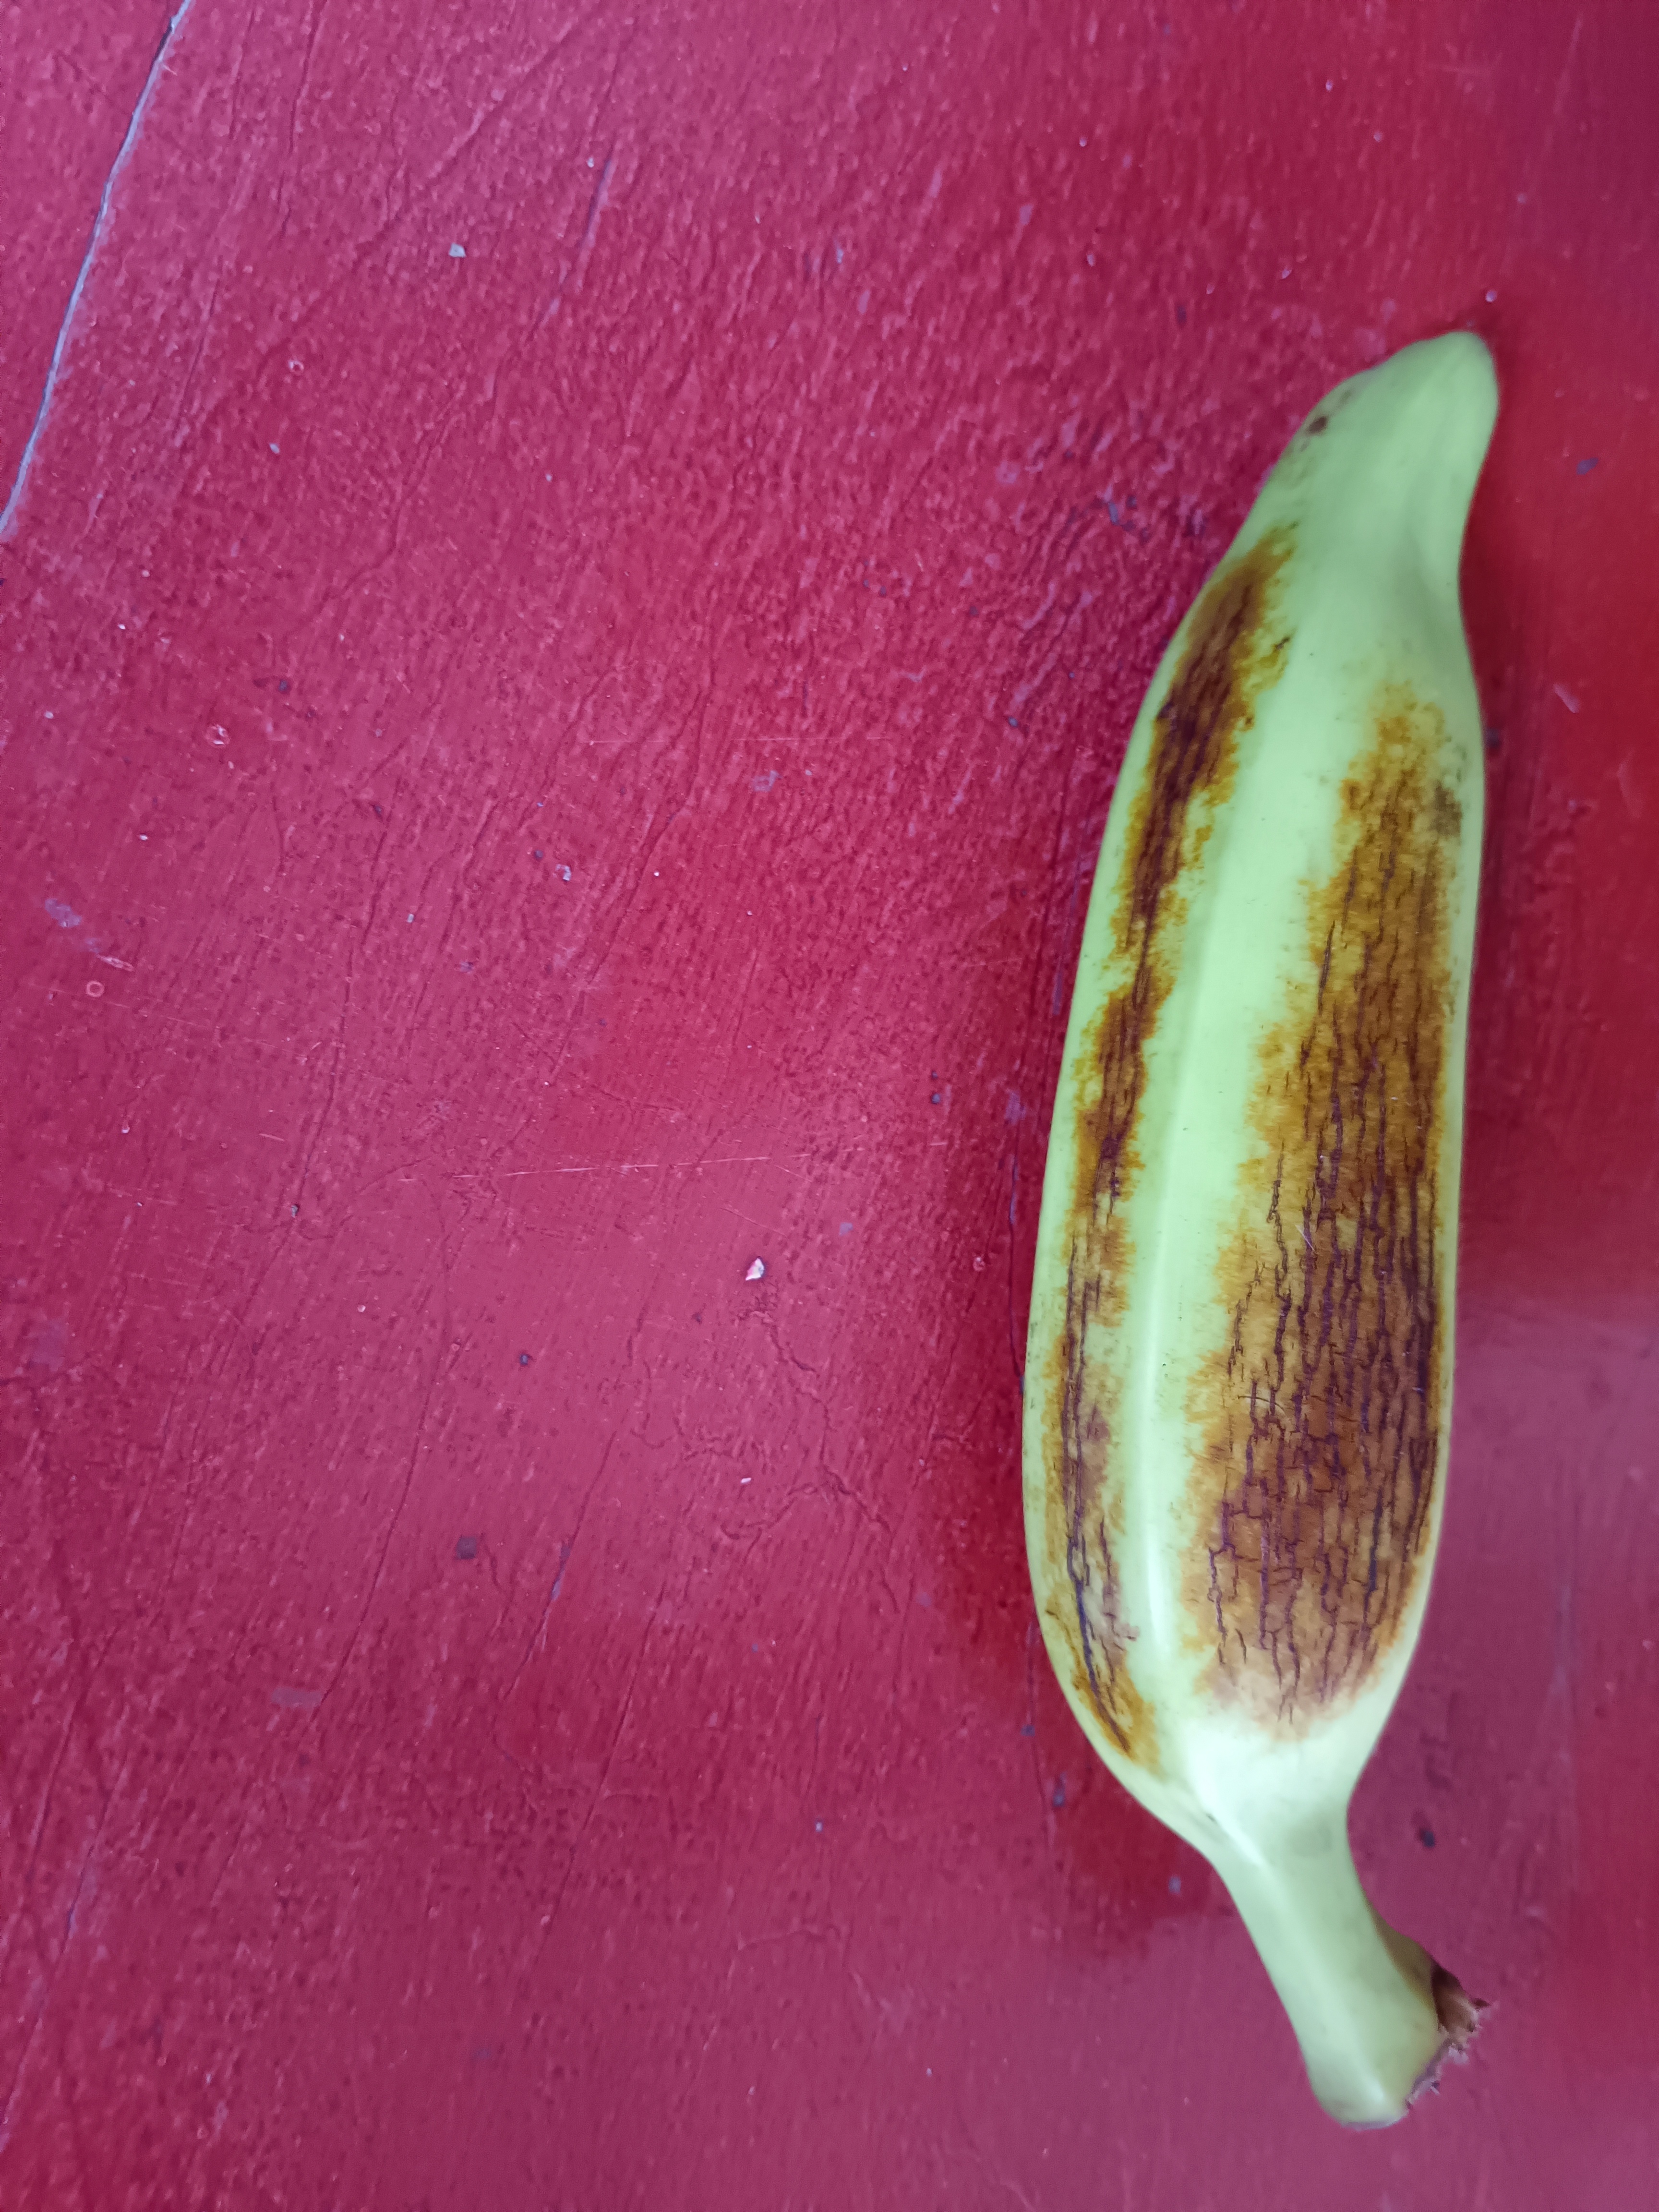
Banana variety: Anaji